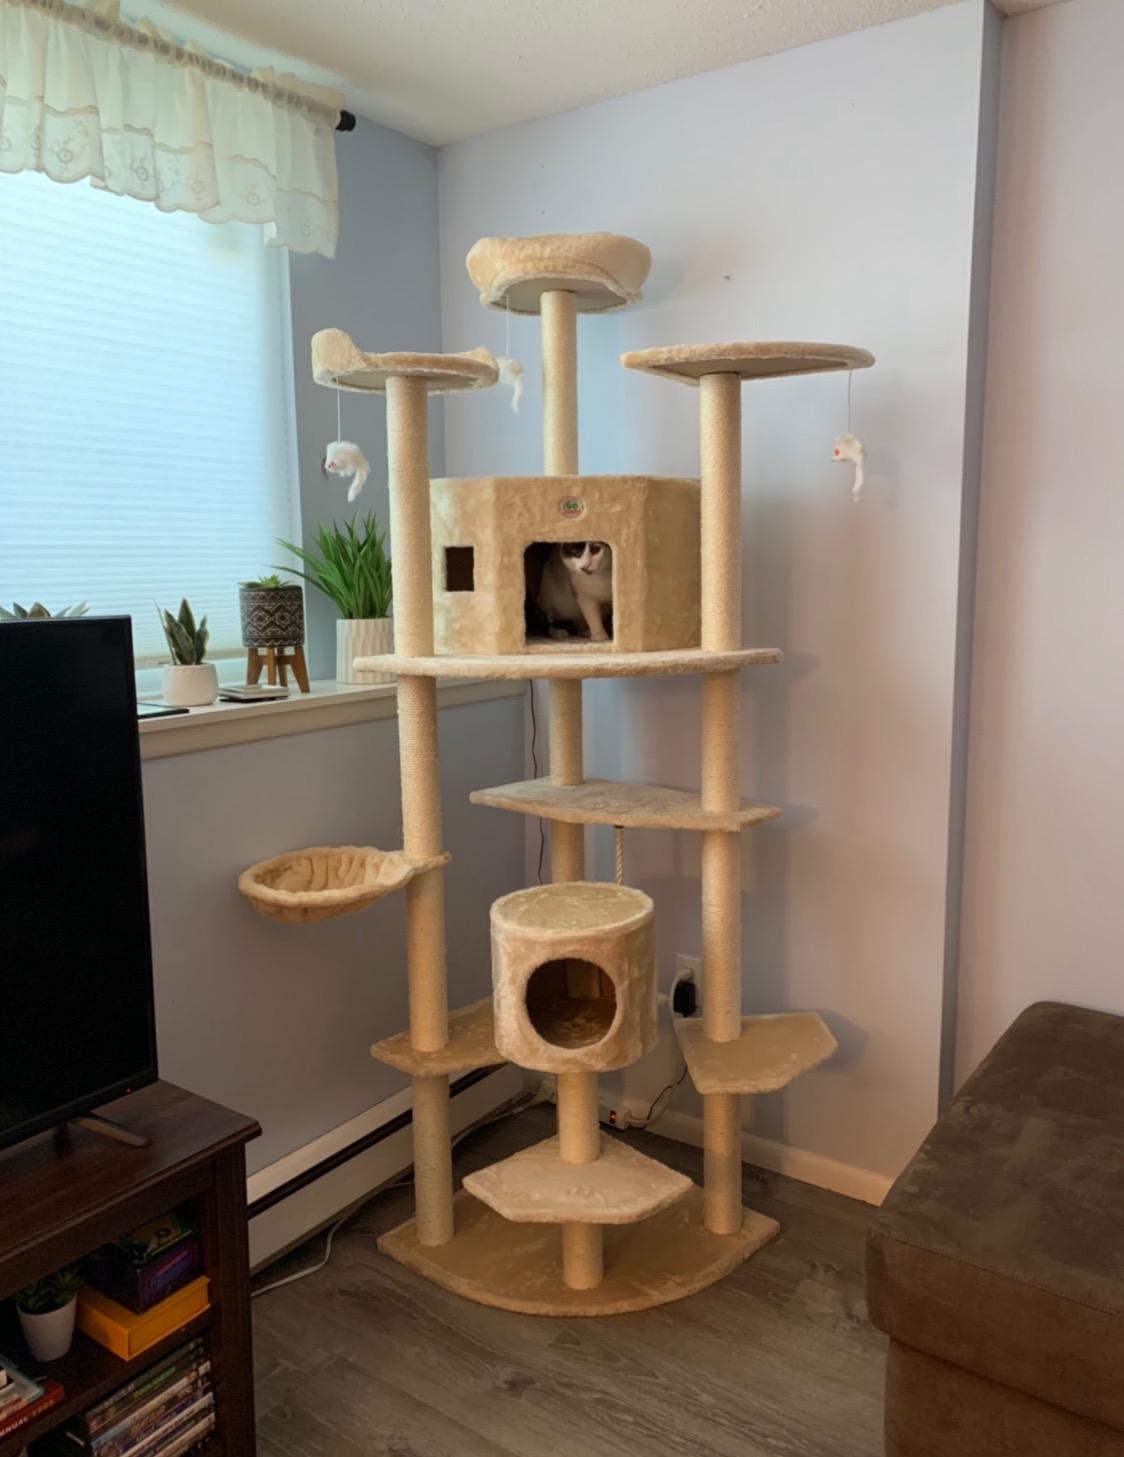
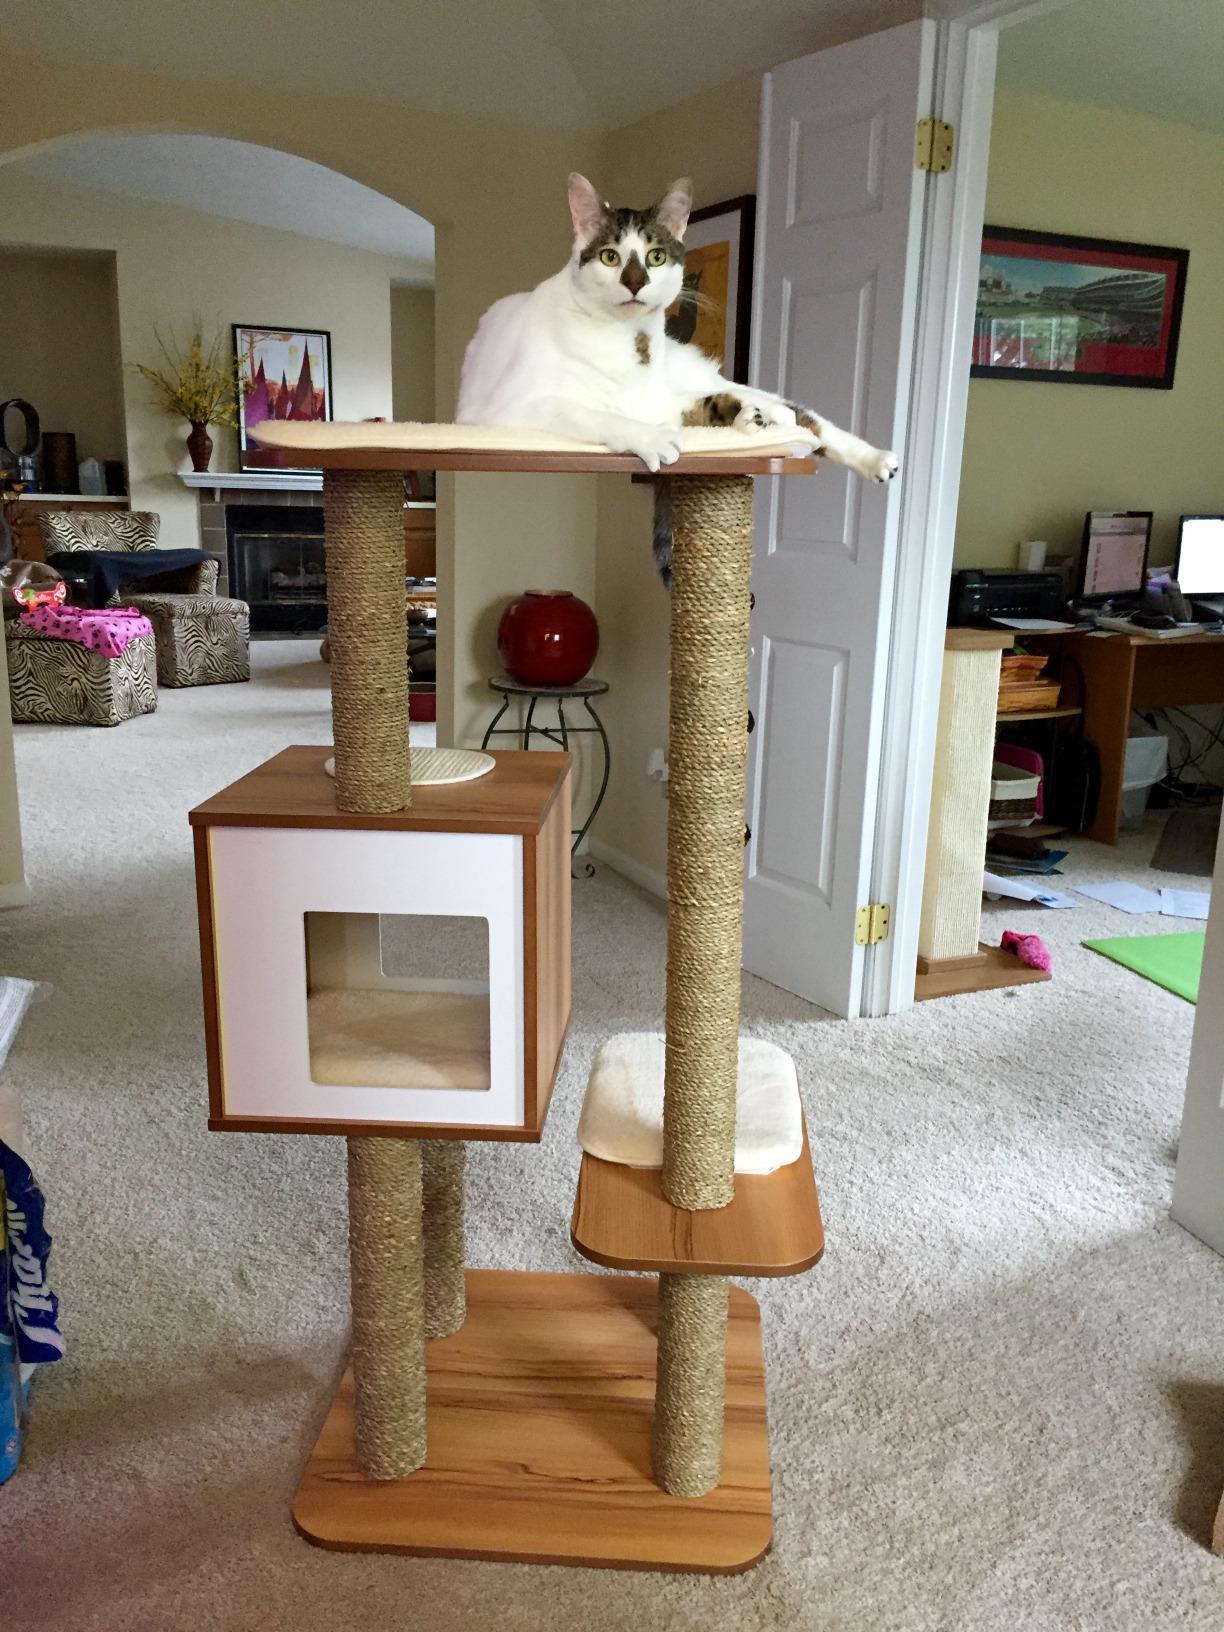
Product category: items_cat tree
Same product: no